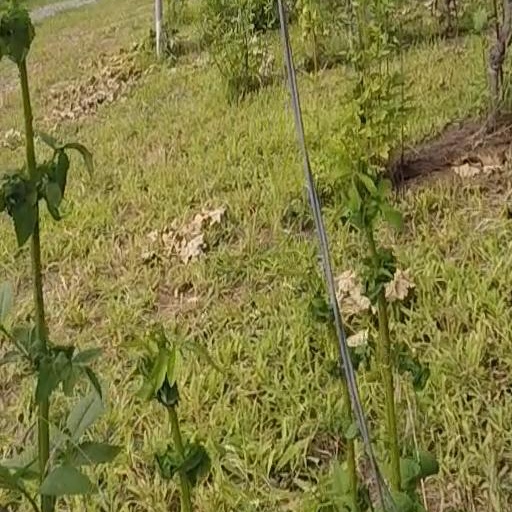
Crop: grape